Rosenlewin Urheilijat-38

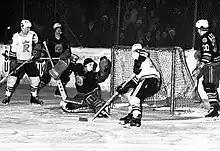
RU-38 playing against Ilves in February 1967

RU-38 was promoted to the top hockey league SM-sarja in 1964. Club won the Finnish championship in 1967. RU-38 also made a short appearance in British espionage film Billion Dollar Brain that was partly shot in Finland. They performed a hockey fight with another Finnish team Karhu-Kissat.